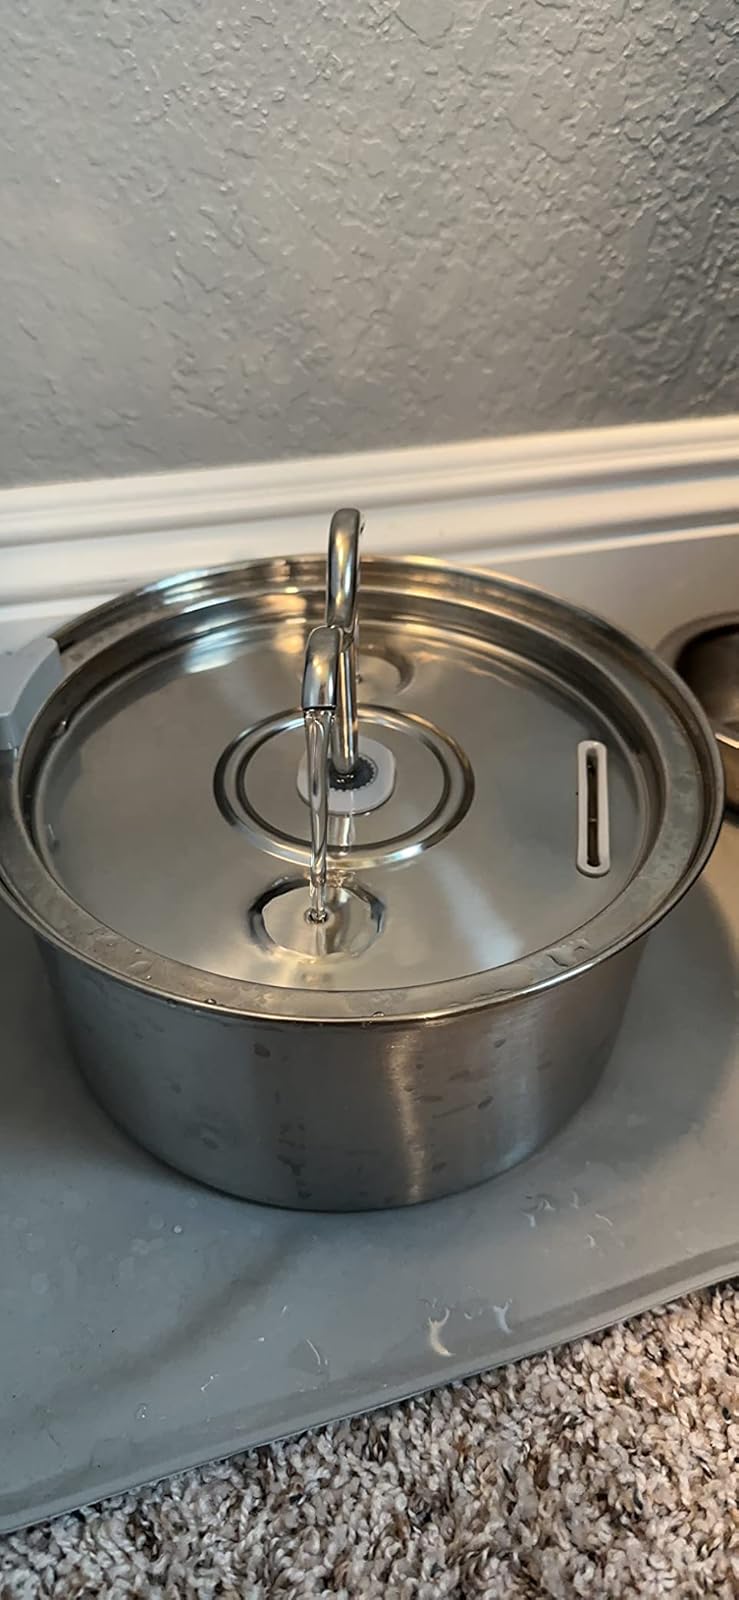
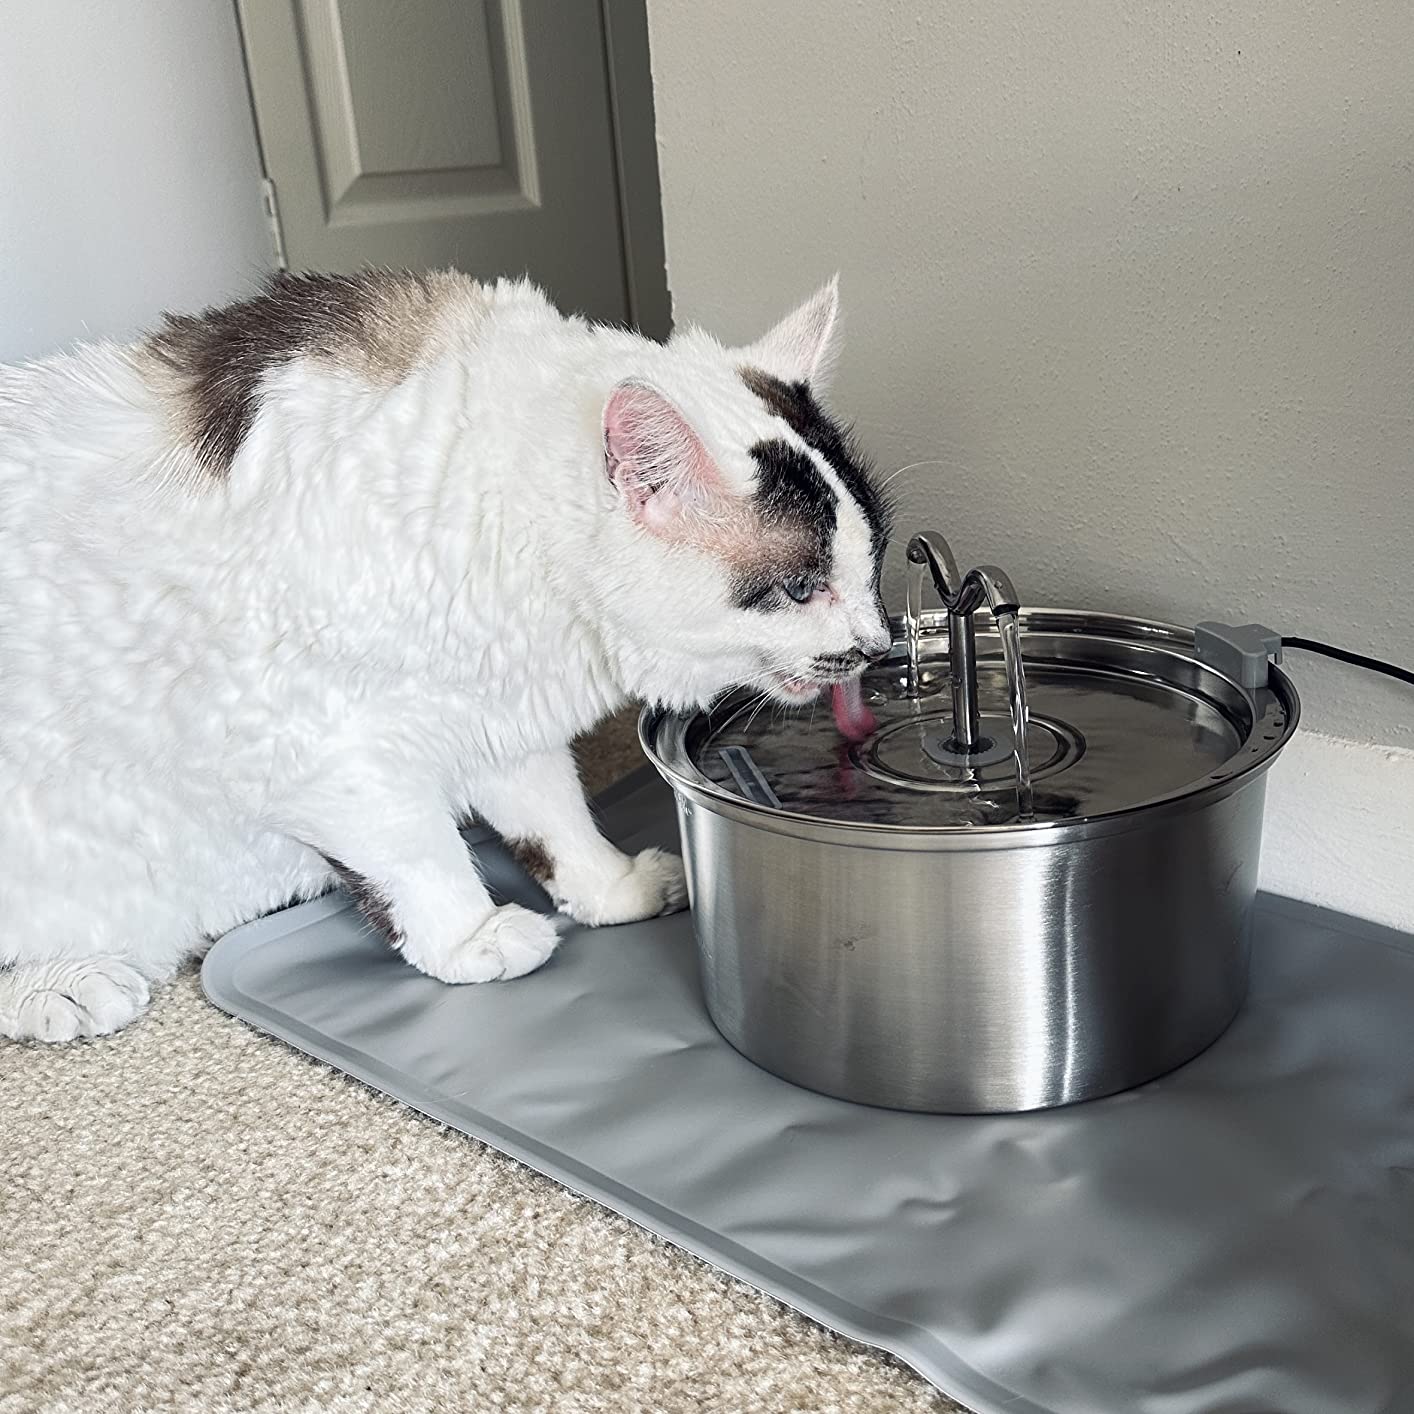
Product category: items_bowl
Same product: yes